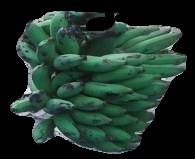
Variety: elakki-bale
Grade: grade3